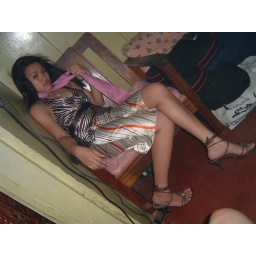
lady with brown eyes in a brown dress